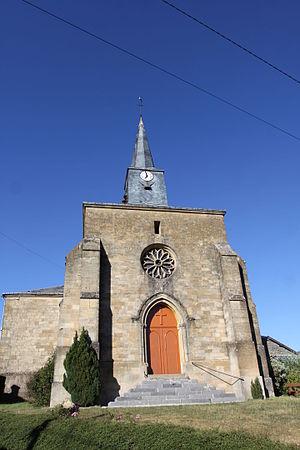
Village Ardennais
Bar-et-Harricourt est une éphémère commune du département des Ardennes, née de la fusion des deux communes de Bar-lès-Buzancy et de Harricourt en 1828, puis démembrée en chacune de ses parties initiales en 1871.